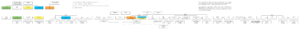
Les chevaliers de la Table ronde constituent un ordre légendaire au service du roi Arthur que ce dernier a chargé de mener la quête du Graal et d'assurer la paix du royaume. La première trace écrite de la légende des chevaliers de la Table ronde se trouve dans le Roman de Brut écrit par le poète normand Wace en 1155. Dans la littérature française, les œuvres de Chrétien de Troyes à la fin du XIIᵉ siècle auront une influence majeure sur la diffusion de la légende arthurienne.